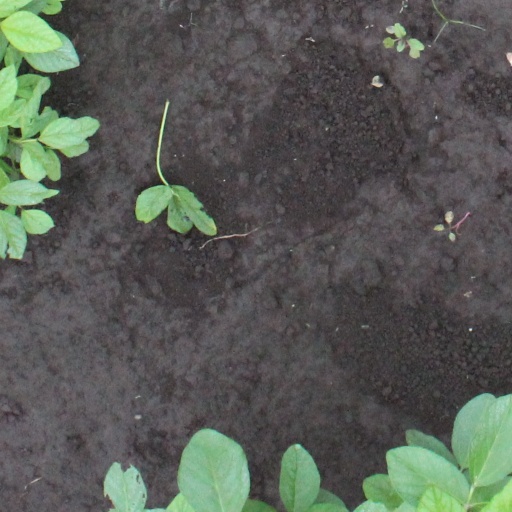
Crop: soybean